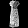
Label: Dress